John A. Plummer House

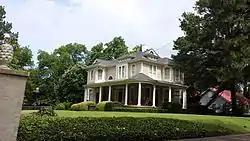

The John A. Plummer House is a historic house at 259 Pearl Street in Marianna, Arkansas. It is a two-story wood-frame structure, built c. 1900 for John Plummer, owner of a local hardware store who served four terms as county judge, and briefly as mayor of Marianna. The house is an excellent local example of a transitional Queen Anne-Colonial Revival structure, with a gingerbread-decorated wraparound porch, and numerous projections and roof dormers.